Frederick Federici

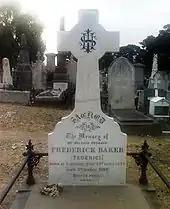
Federici's grave in Melbourne General Cemetery

On 3 March 1888 Federici was performing the role of Mephistopheles (rather than Valentine) in "Faust " on opening night at the Princess Theatre in Melbourne, Australia. Nellie Stewart was playing Marguerite, and Alfred Cellier was conducting. The opera ended with Mephistopheles sinking dramatically through a trapdoor, as he returned to the fires of hell, bearing Faust with him. However, as Federici was being lowered down into the basement, he had a heart attack and died within minutes. He was 37 years old. "The Press" of Melbourne wrote about Federici's career, performance and the events of the evening: